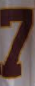
Number: 7